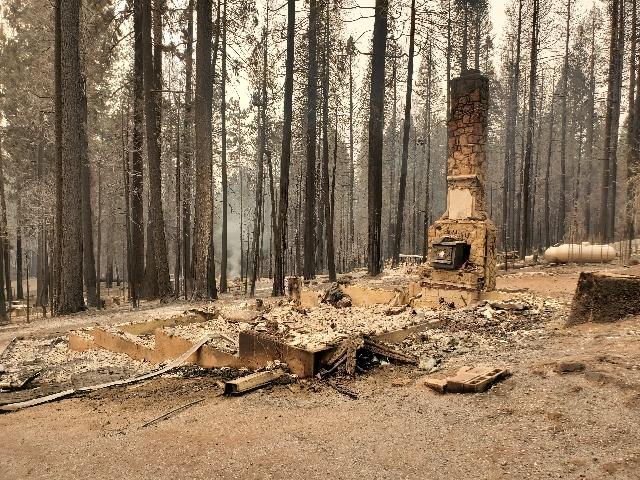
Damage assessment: destroyed